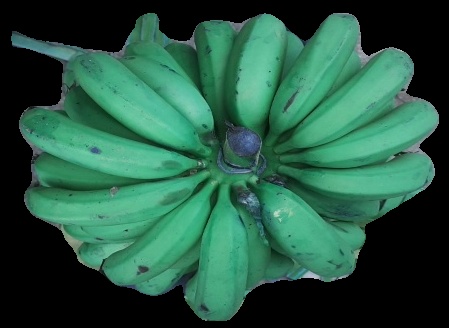
Variety: pachbale
Grade: grade2